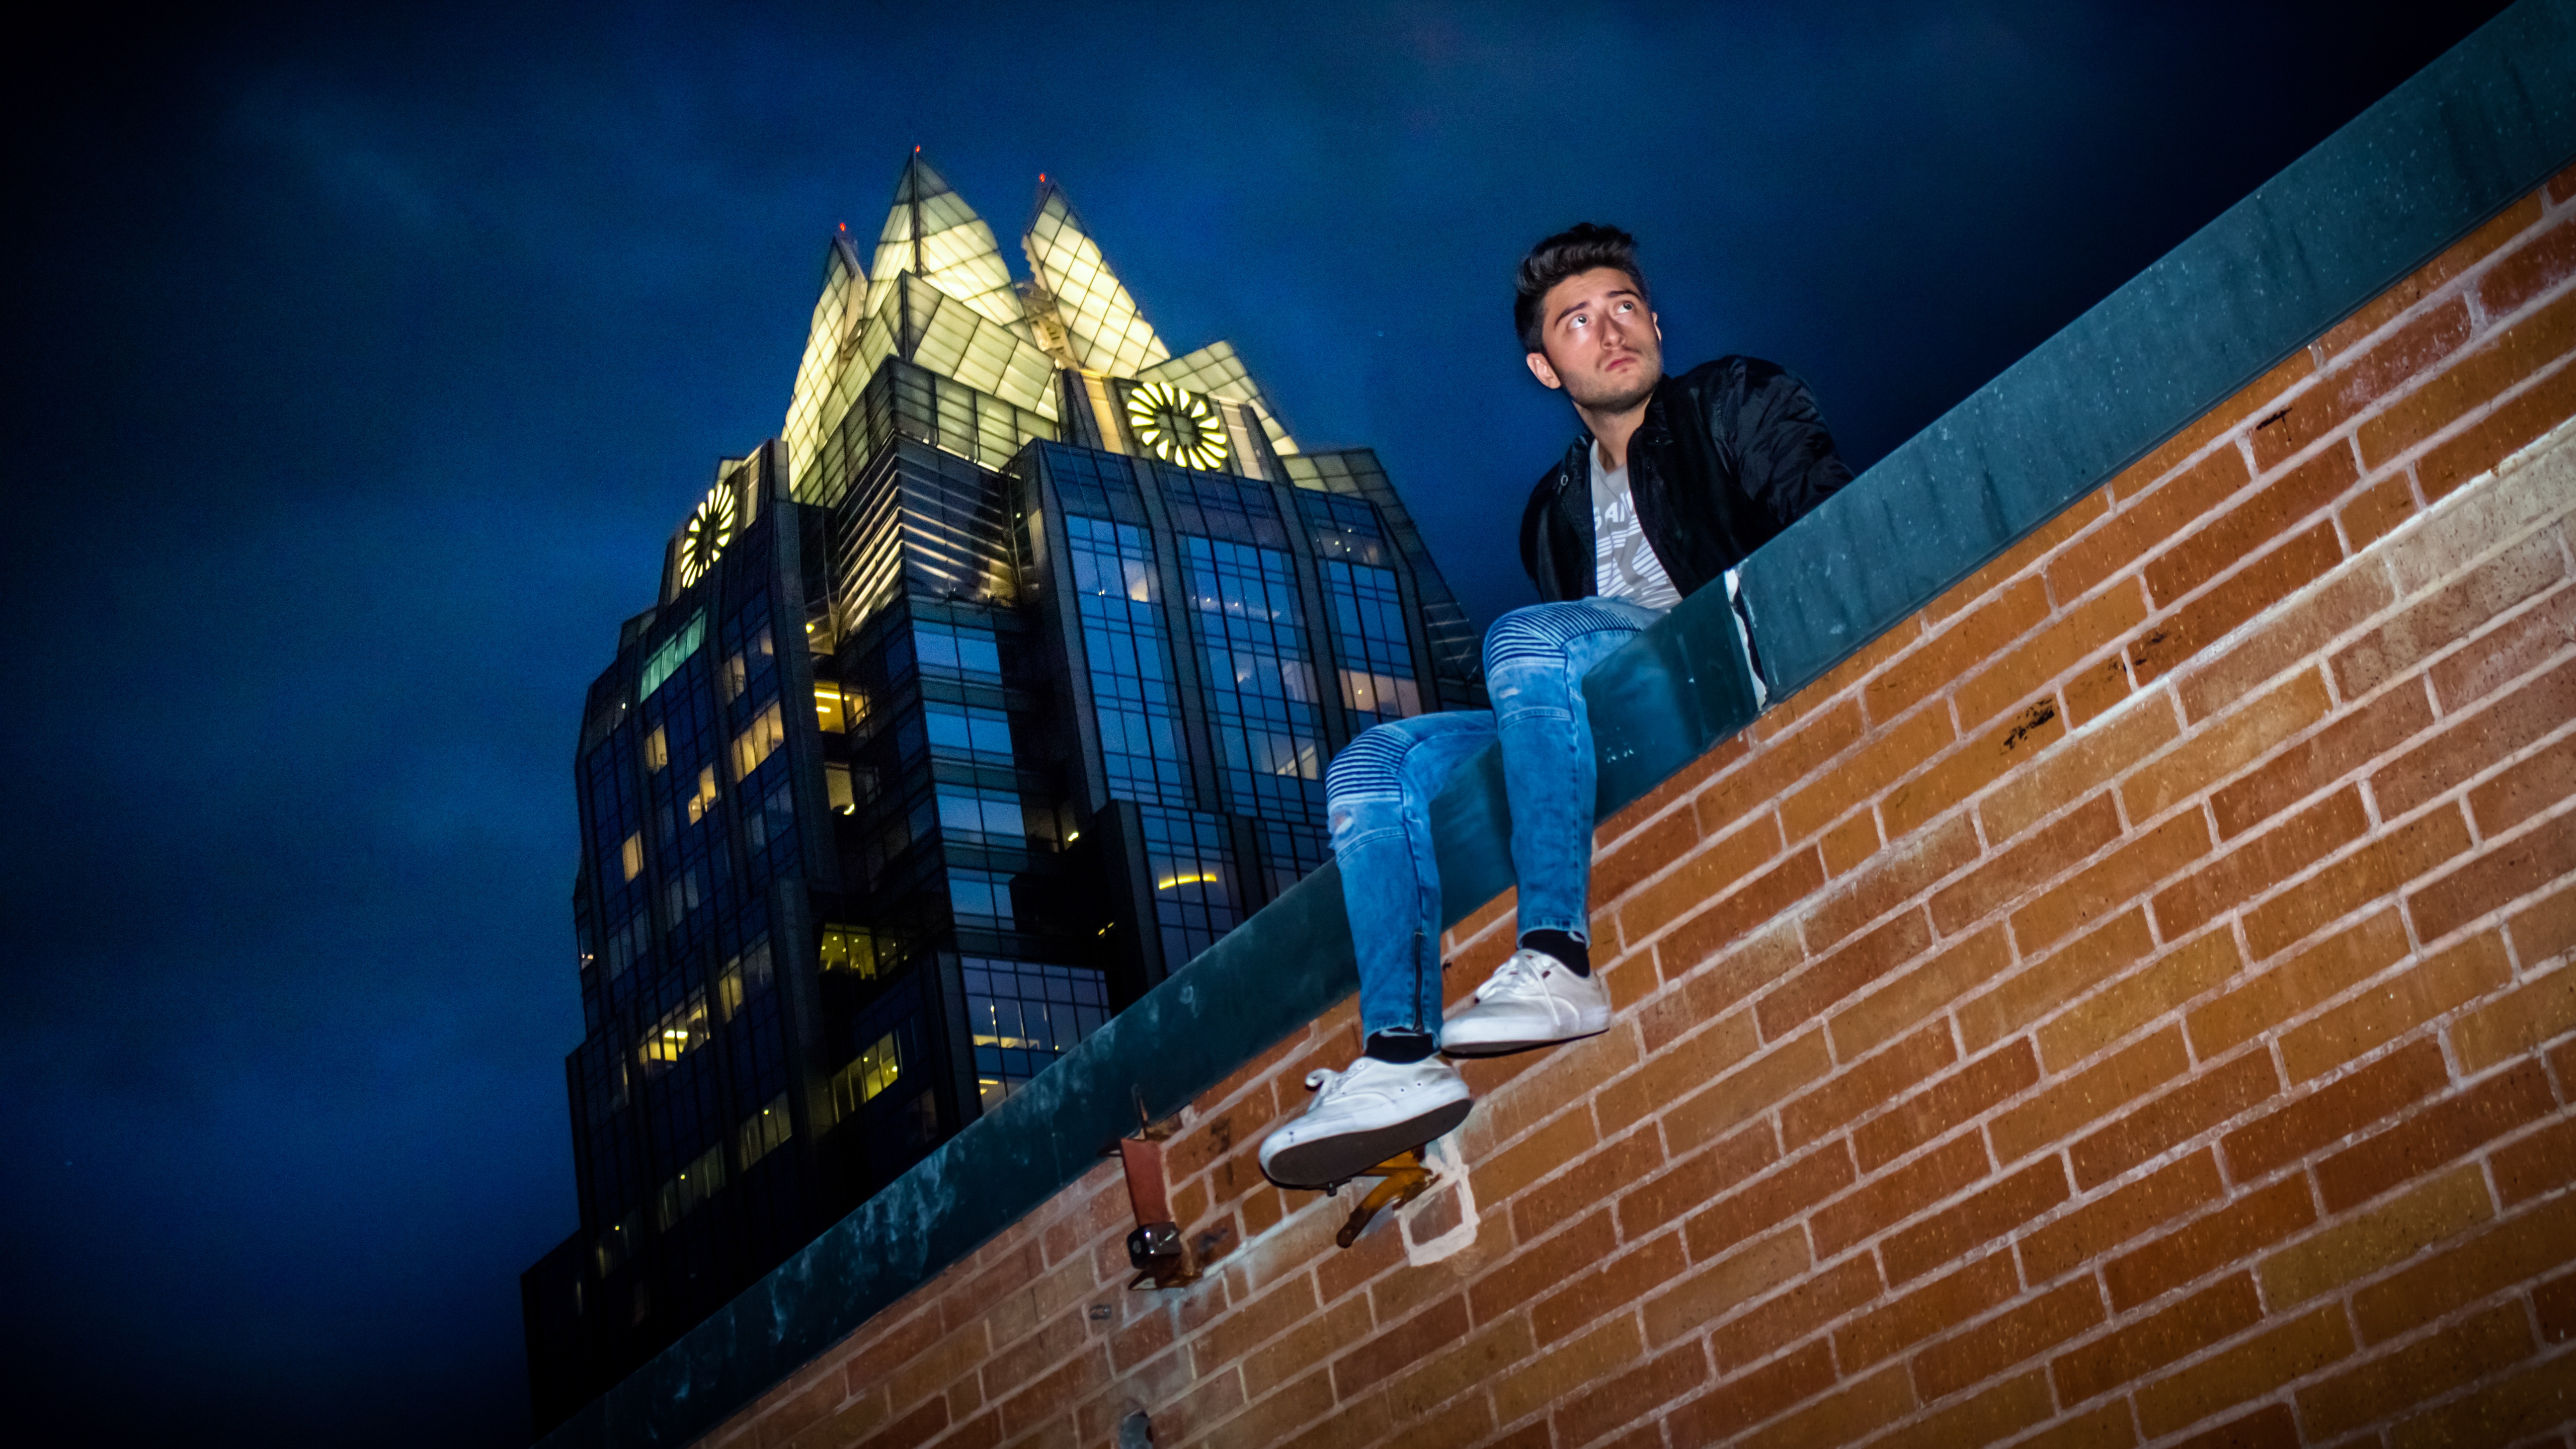
light, night, skyscraper, evening, reflection, color, blue